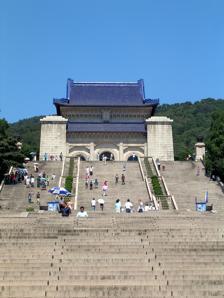
Building: Sun Yat-sen Mausoleum
Country: China
Year built: 1929
National monument in Nanjing, China Sun Yat-sen Mausoleum The main hall of the Sun Yat-sen Mausoleum. Chinese 中山陵 Transcriptions Standard Mandarin Hanyu Pinyin Zhōngshān Líng Bopomofo ㄓㄨㄥ ㄕㄢ ㄌㄧㄥˊ Wade–Giles Chung 1 -shan 1 Ling 2 IPA [ʈʂʊ́ŋ.ʂán lǐŋ] Southern Min Hokkien POJ Tiōng-soaⁿ-lêng Sun Yat-sen 's Mausoleum ( Chinese : 中山陵 ; pinyin : Zhōngshān Líng ) is situated at the foot of the second peak of Purple Mountain in Nanjing , Jiangsu , China. Construction of the tomb started in January 1926, and was finished in spring of 1929. The architect was Lü Yanzhi , who died shortly after it was finished. His representative and project partner was his close friend Huang Tanpu . History Sun, considered to be the "Father of Modern China" both in mainland China and in Taiwan , fought against the imperial Qing government and after the 1911 revolution ended the monarchy, and founded the Republic of China . Sun was born in Guangdong province of China on 12 November 1866, and died of gallbladder cancer in 1925 in Beijing, China. On the day before his death, Sun offered to preserve his body as Lenin did, and to send himself to Nanjing for burial. In accordance with the wishes of Sun, the body was embalmed in the Peking Union Medical College Hospital and then temporarily stored in the Temple of Azure Clouds , Beijing, and then in Nanjing after the completion of the mausoleum. Selection of the design Area map, Sun Yat-sen Mausoleum, Nanjing, Jiangsu, China, 2013. A committee decided to host a design competition in order to collect designs for the Sun Yat-sen Mausoleum. The committee put advertisements in the newspapers on 5 May 1925, inviting architects and designers at home and abroad to send their designs. In exchange for a 10 yuan charge, the committee would provide the designer with 12 pictures of the site. The design would have to adhere to guidelines. It had to be done in a traditional Chinese style that also evoked a modern design with special and memorial substance. Not only should it evoke the Chinese architectural spirit, but also add creativity. Designers were required to insure that the proposed construction costs within 300,000 yuan (the final cost exceeded 3,000,000 Yuan). Over 40 proposals were received. On 20 September 1925, the committee convened in Shanghai, and unanimously selected Lu Yanzhi's proposal. The mausoleum was designed by Lu Yanzhi and completed by Poy Gum Lee between 1926 and 1929. Burial On 23 April 1929, the Chinese government appointed He Yingqin to be in charge of laying Sun to rest. On 26 May, the coffin departed from Beijing, and on 28 May, it arrived in Nanjing . On 1 June 1929, Sun was buried there. Architecture Mausoleum of Sun Yat-sen . Reclining on a mountain slope, the majestic mausoleum blends the styles of traditional imperial tombs and modern architecture. Lying on the mountainside, the vault is more than 700 meters (2,300 ft) away from the paifang on the square below, which is the entrance of the mausoleum. There is a three-tier stone stand on which a huge bronze ding , an ancient Chinese vessel symbolizing power, perches. To the north of the square, the paifang towers high. Beyond is the 480-meter (1,570 ft) and 50-meter (160 ft)-wide stairway which has 392 stairs leading to the vault. On both sides, pine, cypress, and ginkgo trees guard the way. At the end of the stairway is a gate which is 16 meters (52 ft) high and 27 meters (89 ft) wide. The tri-arched marble gate is inscribed with the personal motto of Sun, with four Chinese characters written by him, "Tian Xia Wei Gong" ("天下爲公") which means "What is under heaven is for all". Inside the gate, there is a pavilion in which a 9-meter (30 ft) stele is set, which is a memorial monument set by the Kuomintang (KMT). A few stairs up is the sacrificial hall and the vault. Ceiling of the sacrificial hall, displaying the flag of the Kuomintang . In front of the sacrificial hall there stands a pair of huabiao , ancient Chinese ornamental columns, which are 12.6 meters high. The sacrificial hall is actually a palace of 30 meters (98 ft) in length, 25 meters (82 ft) in width, and 29 meters (95 ft) in height. In the center of the hall a 4.6-meter (15 ft)-high statue of Sun sits. The statue was sculptured out of Italian white marble.  The hall's ceiling features the flag of the Kuomintang . Biographical information on Sun is available to visitors in the hall. North of the hall lies the bell-shaped vault, wherein lies the marble false sarcophagus of Sun. Sun's body is interred in a burial chamber 5m below the marble false sarcophagus in a bronze coffin. Architectural influence of the Mausoleum's design is evident in Taiwan's Chiang Kai-shek Memorial Hall . Sun Yat-sen Mausoleum Scenic Area is located on the north side of Zijin Mountain Road in the Zhongshan Scenic Area at the southern foot of Zijin Mountain in the east of Nanjing City, Jiangsu Province, China. The core of the Sun Yat-sen Mausoleum Scenic Area is the Sun Yat-sen Mausoleum, located at the southern foot of Zhongmaofeng in Zhongshan Mountain. It is the tomb of the great democratic revolution pioneer Dr. Sun Yat-sen. The mausoleum building of Sun Yat-sen Mausoleum is symmetrical on the central axis. From the archway, tomb passage, mausoleum gate, stele pavilion to the memorial hall and tomb chamber, the horizontal distance is 700 meters, and the height difference is 70 meters. There are 392 stone steps and 10 platforms, all made of white granite and reinforced concrete. Frame, covered with blue glass tiles. It is known as "the first mausoleum in the history of modern Chinese architecture". The total area of the Sun Yat-sen Mausoleum Scenic Area is 3.22 square kilometers, including the Sun Yat-sen Mausoleum and its surrounding music stage, Xiaojing Tripod, Yangzhi Pavilion, Liuhuixie, Xingjianting, Guanghua Pavilion, Sun Yat-sen Memorial Hall, Purple Mountain Adventure Park and other scenic areas Other related attractions. High profile visits Chiang Kai-shek and Zhang Xueliang at Sun Yat-sen's Mausoleum in 1930s In a historical documentary , Chiang Kai-shek , former President of the Republic of China, officiated the opening and paid his visit to Mausoleum reporting his victory of the Northern Expedition to unify China in 1929. Chiang also made a second visit in summer of 1946 after the conclusion of the Second World War to report the victory for his cause that mainland China was once again in Chinese sovereignty. On 27 April 2005, Kuomintang (KMT) Chairman Lien Chan , his wife, and other KMT members visited the Mausoleum. It was the first visit of KMT members to the site since 1949. On 15 November 2006, a visit was made to the mausoleum by Sun's granddaughter, Sun Huiying , who was by then over eighty years old. In May 2008, Wu Po-hsiung became the second ruling KMT Chairman to visit the Sun Yat-sen Mausoleum since 1949. There were concerns that the 392 steps leading to the tomb would be too taxing given Wu's leg injuries. On 12 February 2014, Wang Yu-chi became the first ROC government official in office to visit the site after the end of the Chinese Civil War in 1949. On 31 October 2016, KMT chairwoman Hung Hsiu-chu visited the mausoleum during her mainland trip for the Cross-strait Peace Development Forum . Former ROC president Ma Ying-Jeou visited the mausoleum on 28 March 2023. Modifications In 1981, Lily Sun, a granddaughter of Sun Yat-sen, visited the mausoleum. The flag of the KMT had been removed from the ceiling at the time of her visit, but was later restored. In May 2011 on another visit, she was surprised to find the four characters "General Rules of Meetings" ( 會議通則 ), a document that Sun wrote in reference to Robert's Rules of Order had been removed from a stone carving. Gallery Marble sarcophagus Sun Yat-sen Sacrificial Hall information Statue in the Mausoleum, Kuomintang flag on the ceiling Sun Yat-sen Mausoleum in Nanjing 1 May 2011 ( Labour Day ) 1 May 2011 The Entrance Gate Gate See also National Chiang Kai-shek Memorial Hall Cihu Mausoleum Ching-kuo Memorial Hall Touliao Mausoleum Linggu Temple and Tomb of Tan Yankai Plum Blossom Mountain in Nanjing (Former Tomb of Wang Jingwei , demolished in 1946) Tomb of Hu Hanmin at Longyandong , Guangzhou Wu Zhihui Memorial park in Kinmen Yangmingshan Cemetery, Beitou District , Taipei Sun Yat Sen Nanyang Memorial Hall Sun Yat-sen Memorial Hall Sun Yat Sen Memorial House Sun Yat-sen Museum Penang Sun Yat Sen Memorial Park Sun Yat-sen Mausoleum Music Stage , Music stage located near the mausoleum. References